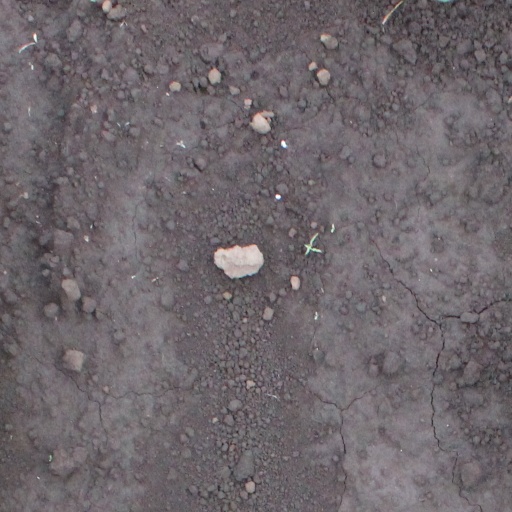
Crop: soybean